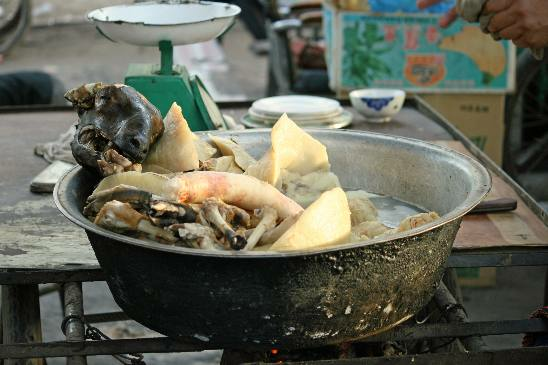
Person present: No